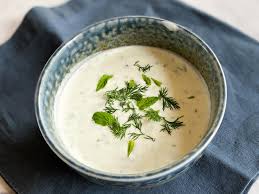
Label: cacik